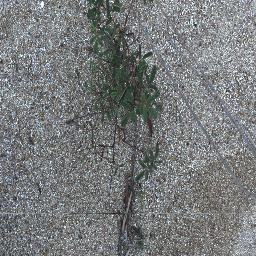
Label: negative